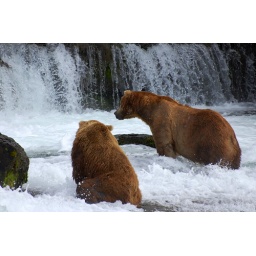
Two brown bears just below the falls waiting for a salmon to come swimming by and become lunch.